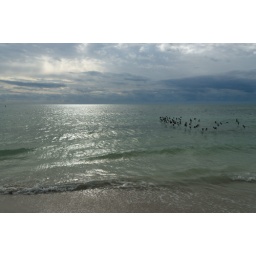
Flock of shore birds flying along the beach at Bahia Honda State Park in the Florida Keys.